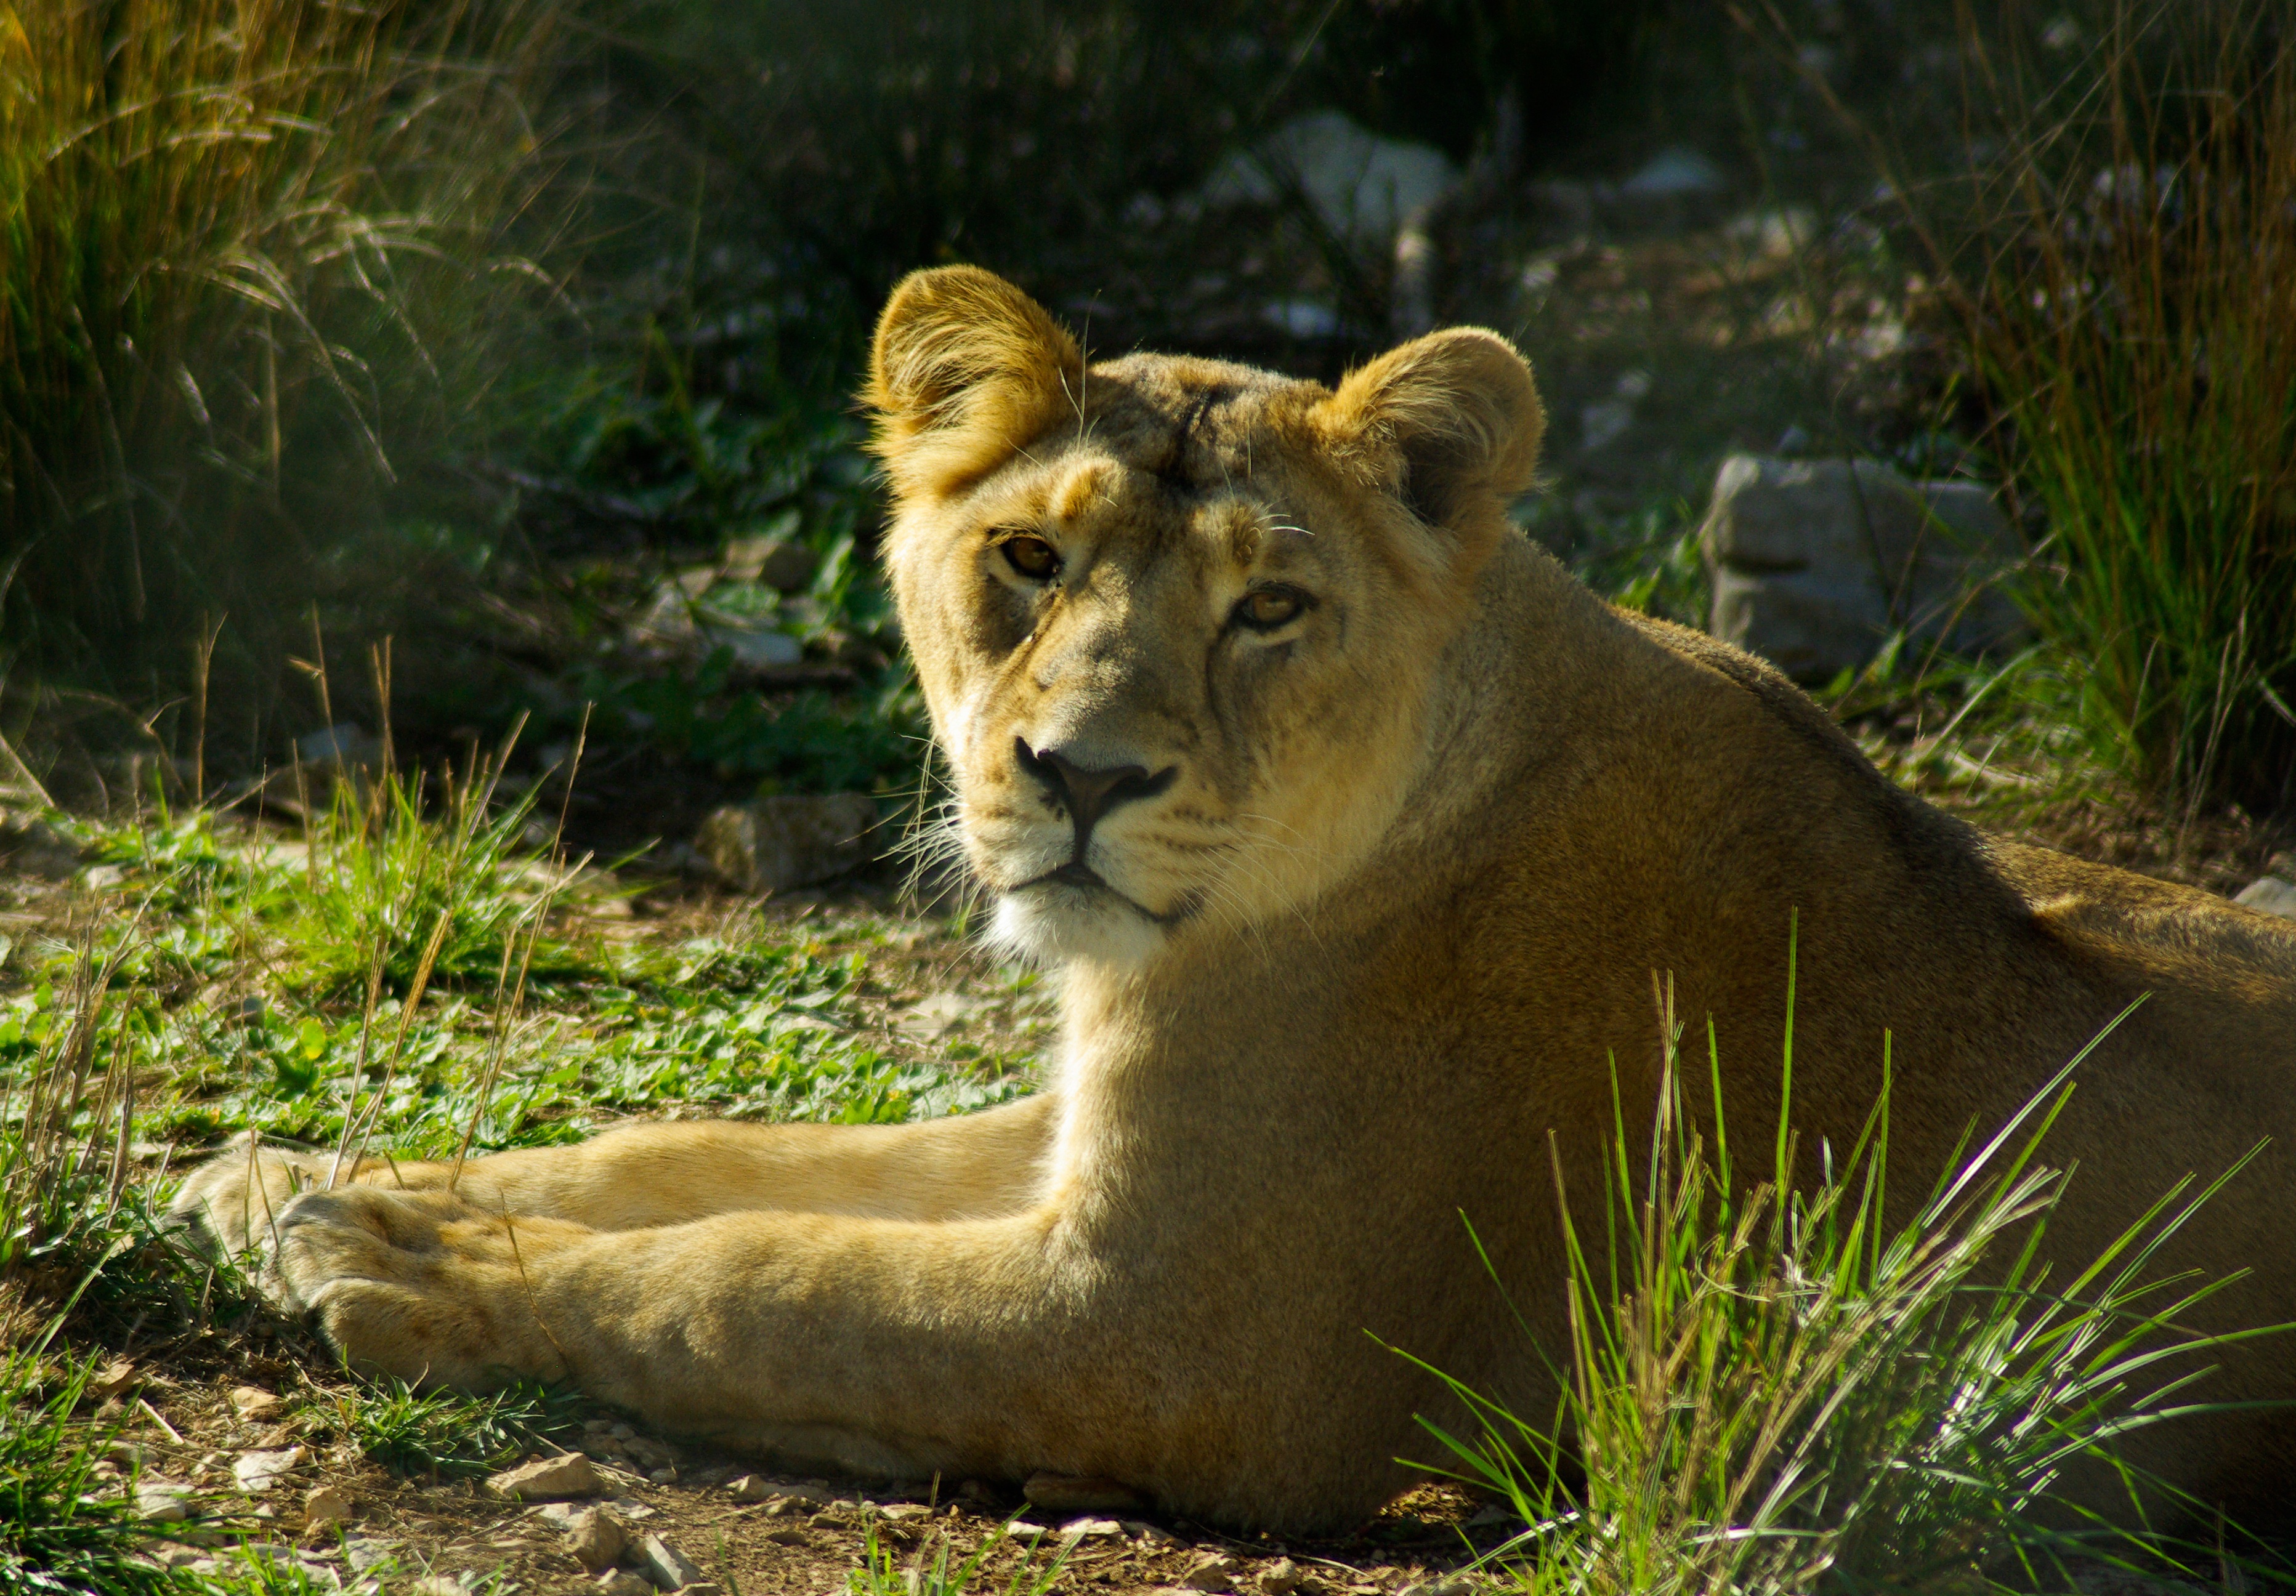
adventure, wildlife, zoo, africa, feline, mammal, fauna, savanna, lion, lioness, safari, tawny, big cats, outdoor recreation, cat like mammal